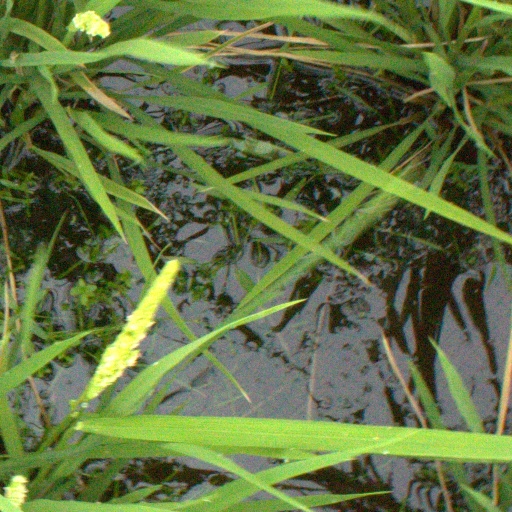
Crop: rice